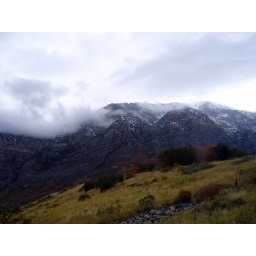
Shot out the window of my car - Mt Cascade in the morning.